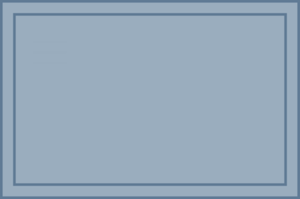
Insigne distinctif de la 3e Division du Canada